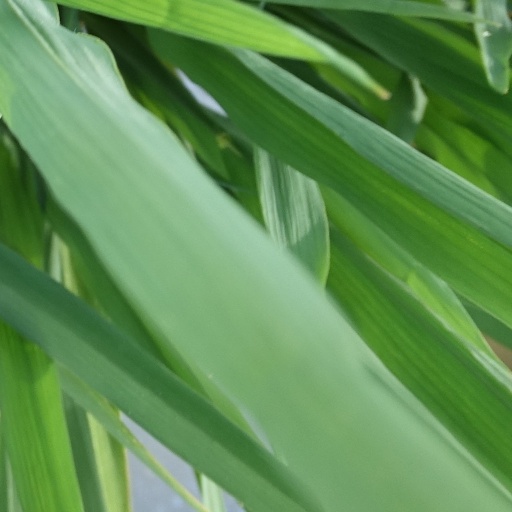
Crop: rice